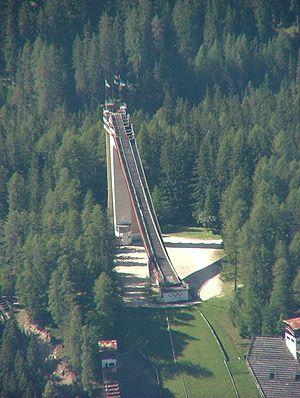
Le Trampolino Italia est un tremplin de saut à ski situé à Cortina d'Ampezzo, en Italie. Il a été utilisé pour les Jeux olympiques d'hiver de 1956. Son HS est de 100 mètres. Le record du plus long saut est détenu par le Norvégien Roger Ruud. Il a sauté à 92 mètres en 1981. La capacité de spectateurs est de 43 000.